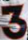
Number: 3